Liz Torres

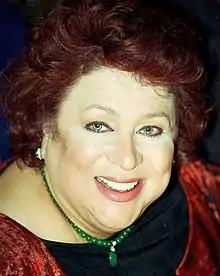
Torres in 2003

Elizabeth Larrieu Torres (born September 27, 1947) is an American actress, singer, and comedian. Torres is best known for her role as Mahalia Sanchez in the NBC comedy series "The John Larroquette Show" (1993–1996), for which she received two Primetime Emmy and Golden Globe Award nominations. She is also known for her role as Patricia "Miss Patty" LaCosta in The WB family comedic drama series Amy Sherman-Palladino's "Gilmore Girls" (2000–07) starring Lauren Graham and Alexis Bledel. In the 1970s, she played Julie Erskine on "Phyllis" and also had a recurring role as Teresa Betancourt on "All in the Family".